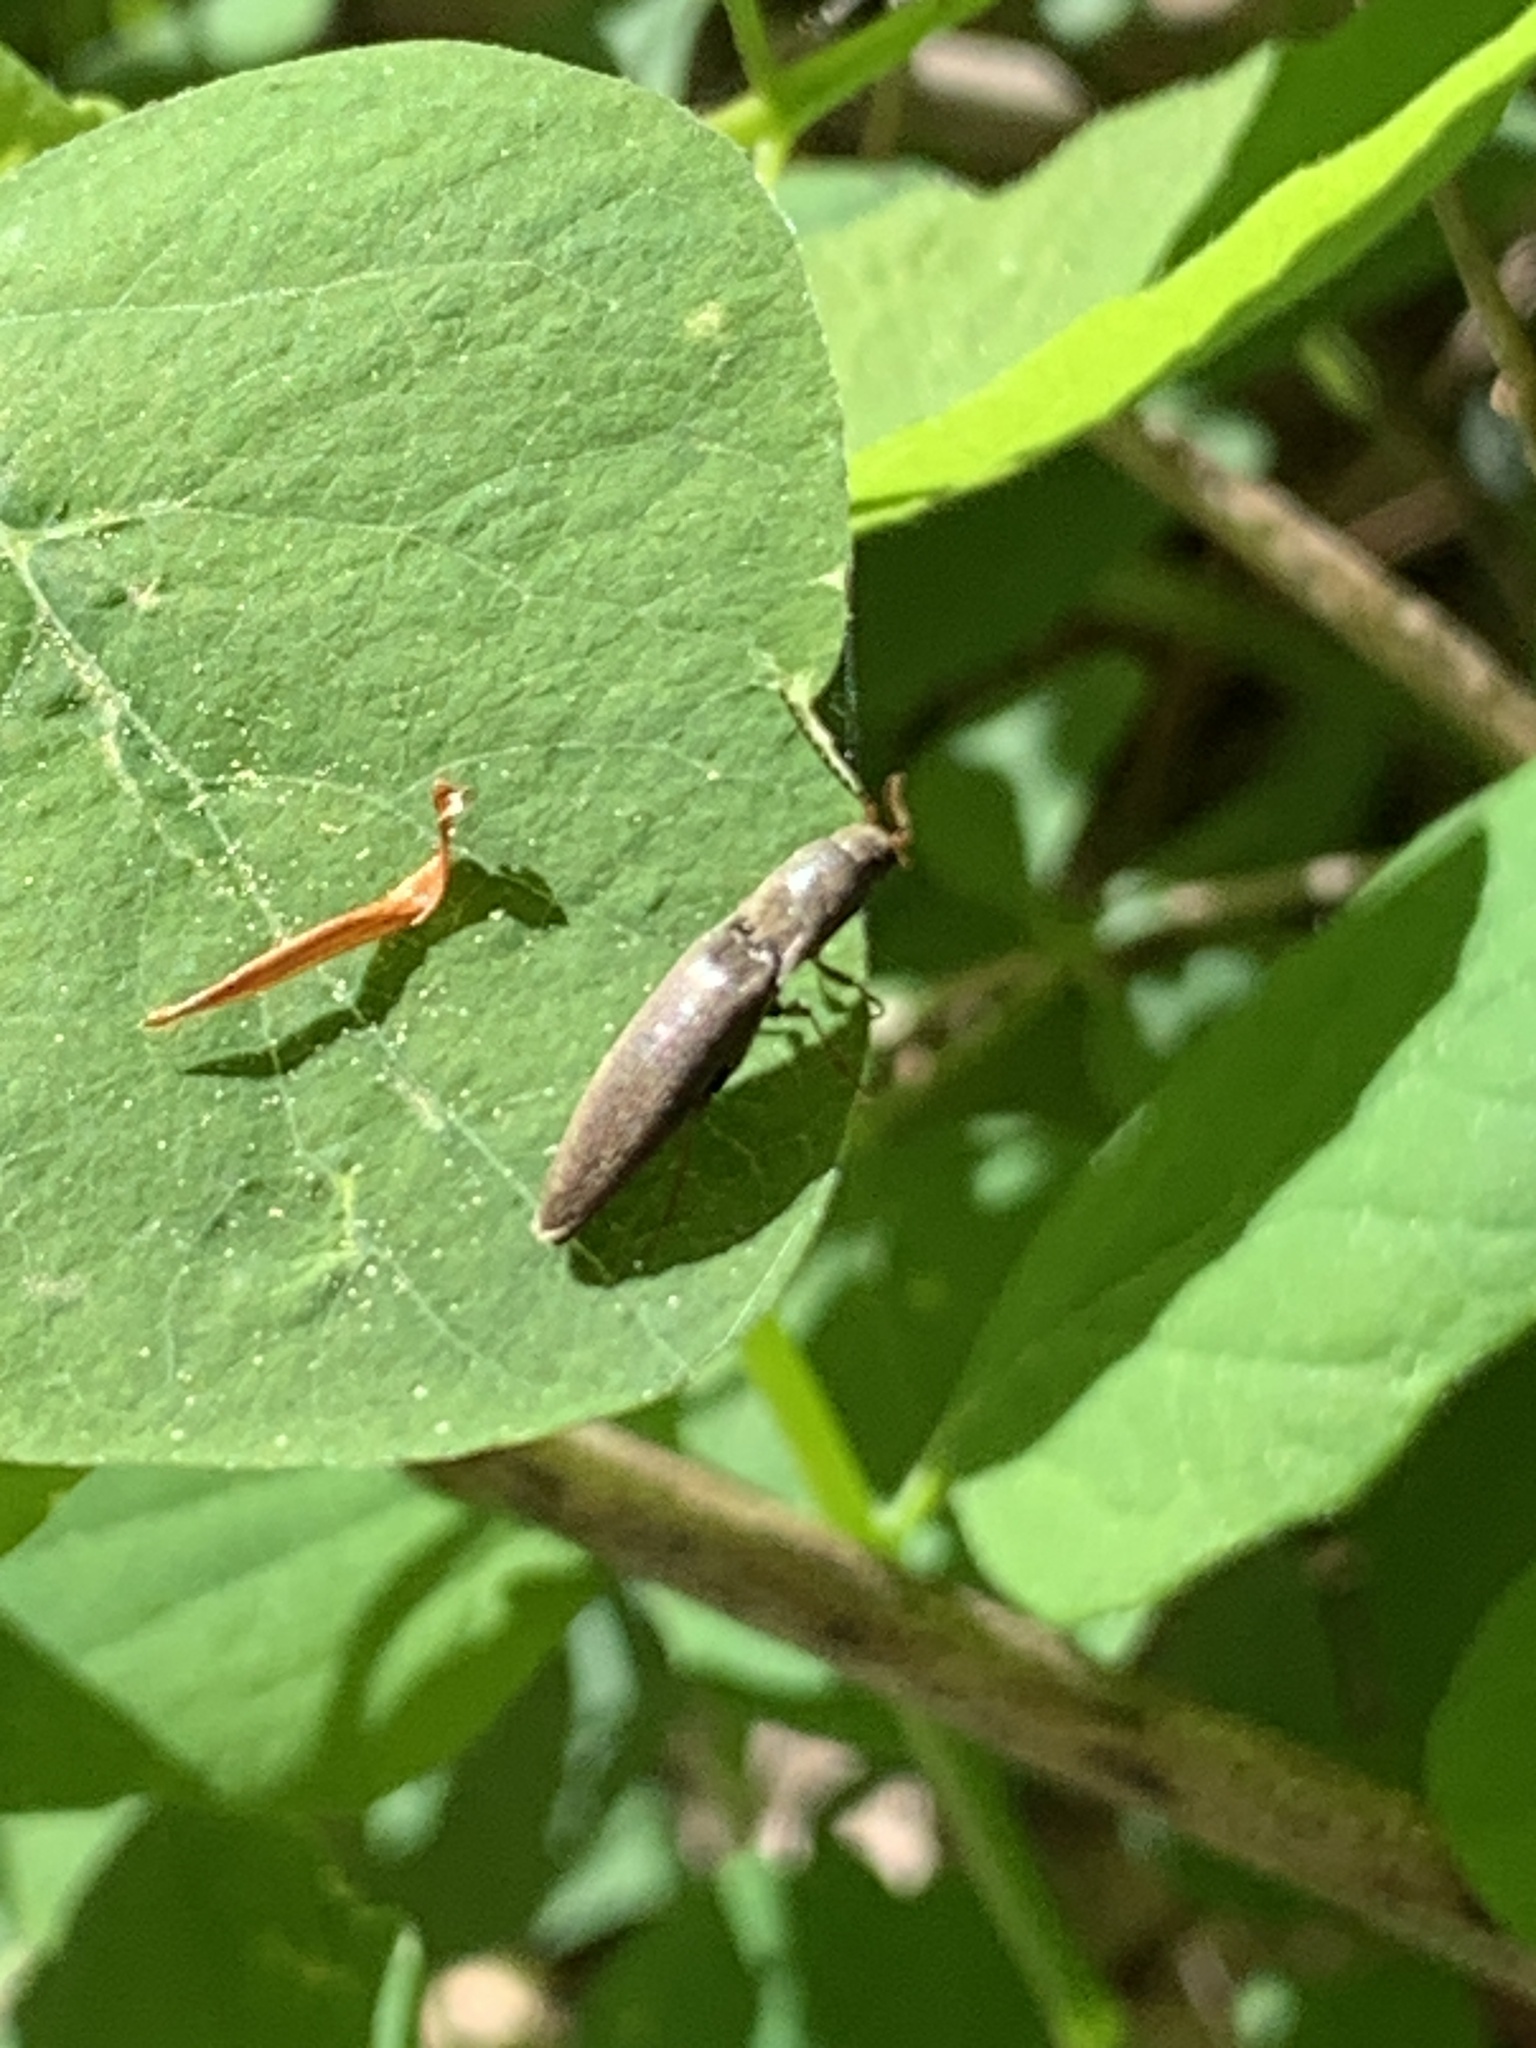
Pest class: clickbeetles_wireworms